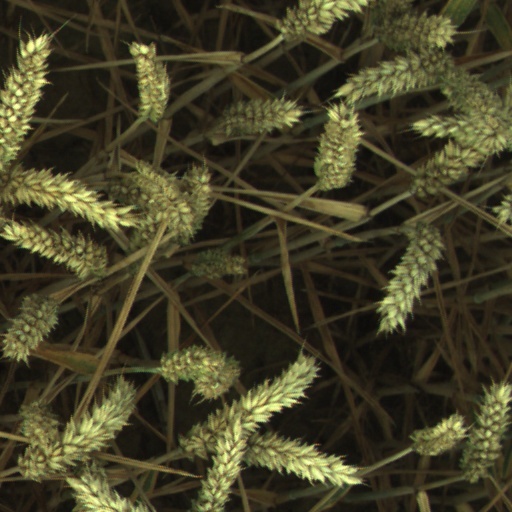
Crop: wheat